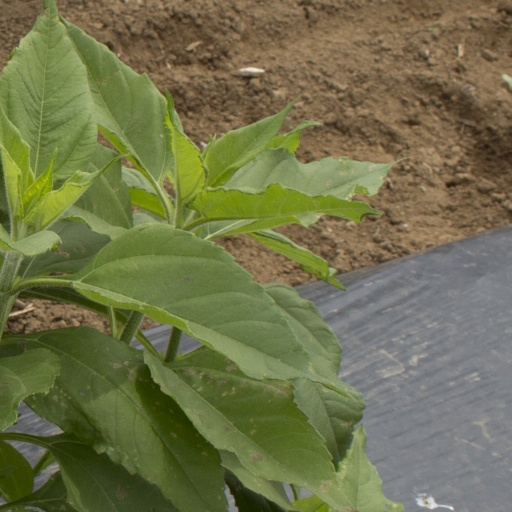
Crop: Jerusalem artichoke